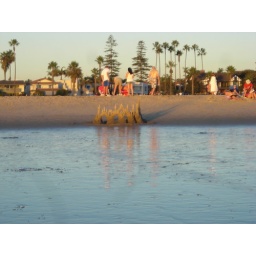
Sand castle on the beach in Coronado